Answer in natural language. Considering the relative positions, where is black and gold upright vacuum cleaner with respect to abstract rectangle frame on wall? Choose between the following options: right or left
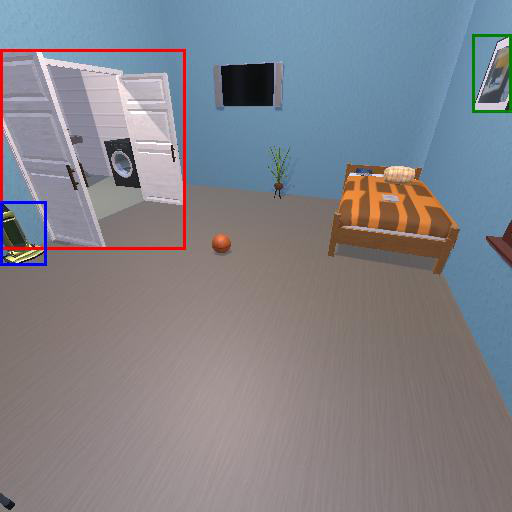
<answer>left</answer>